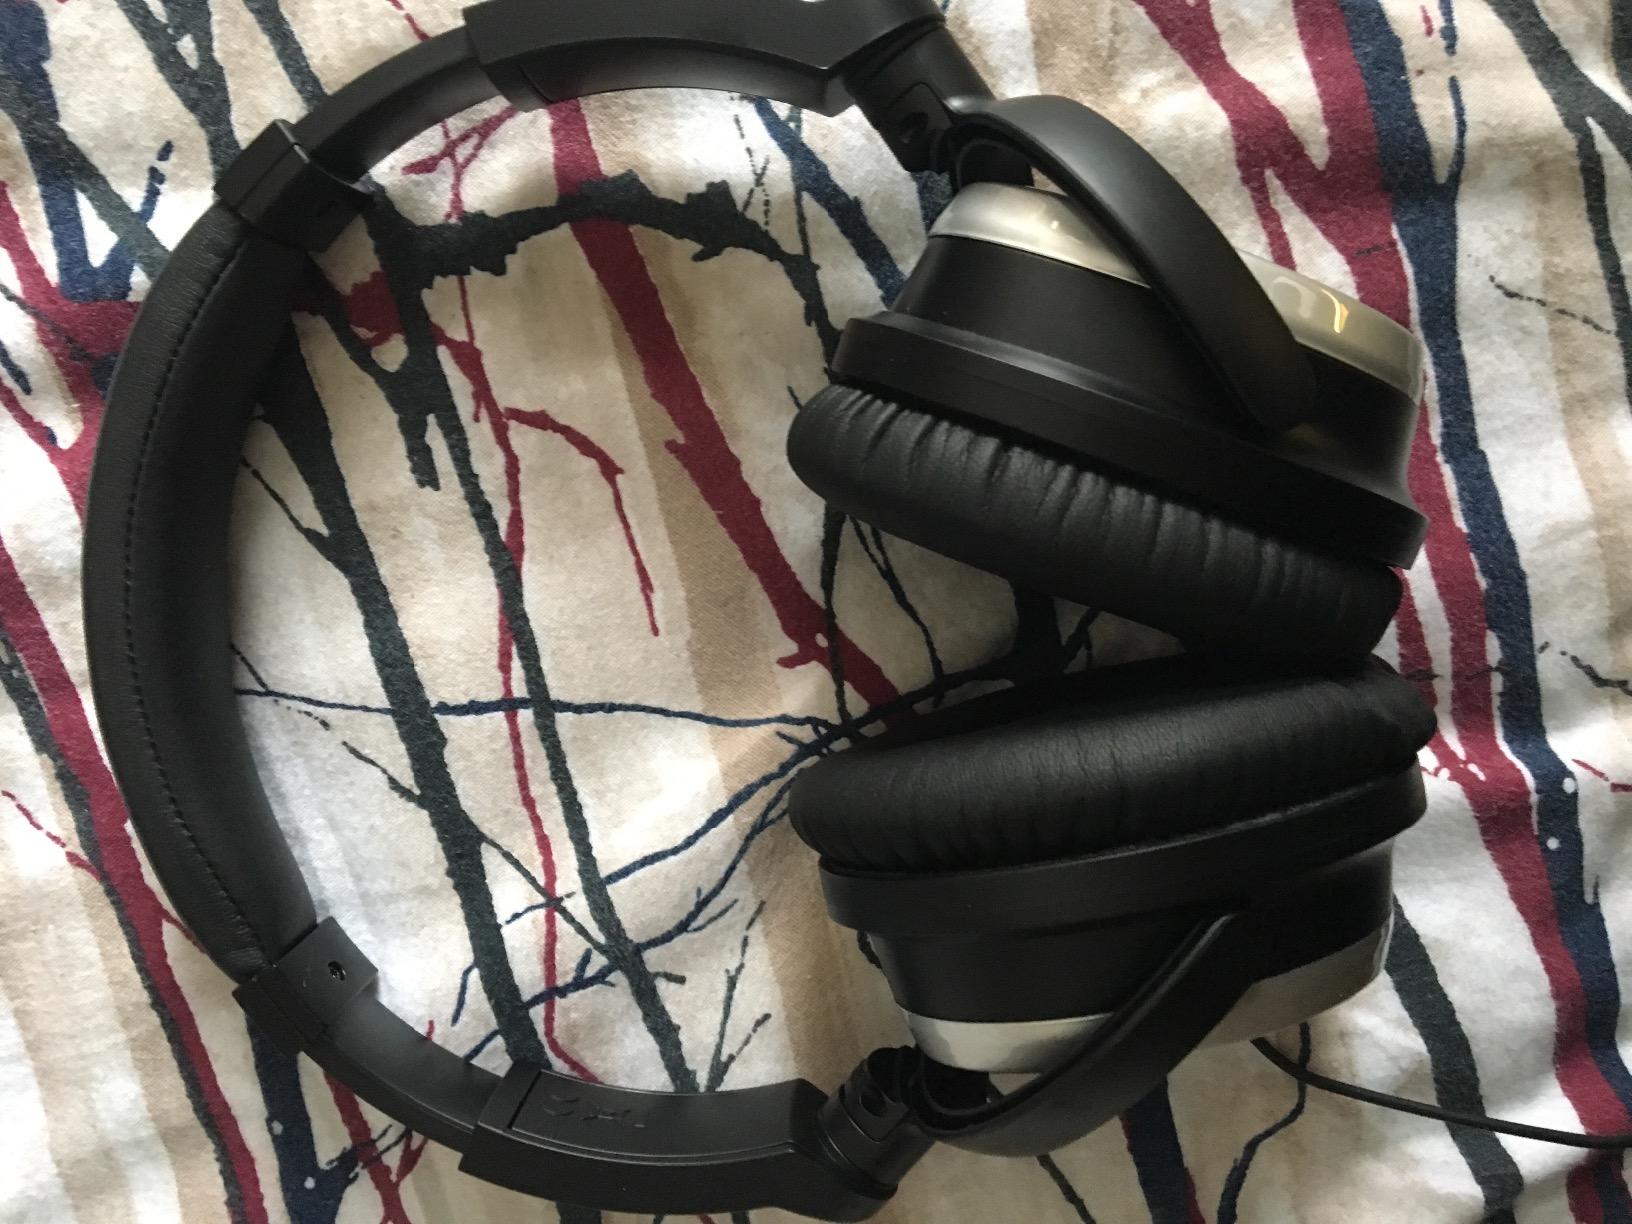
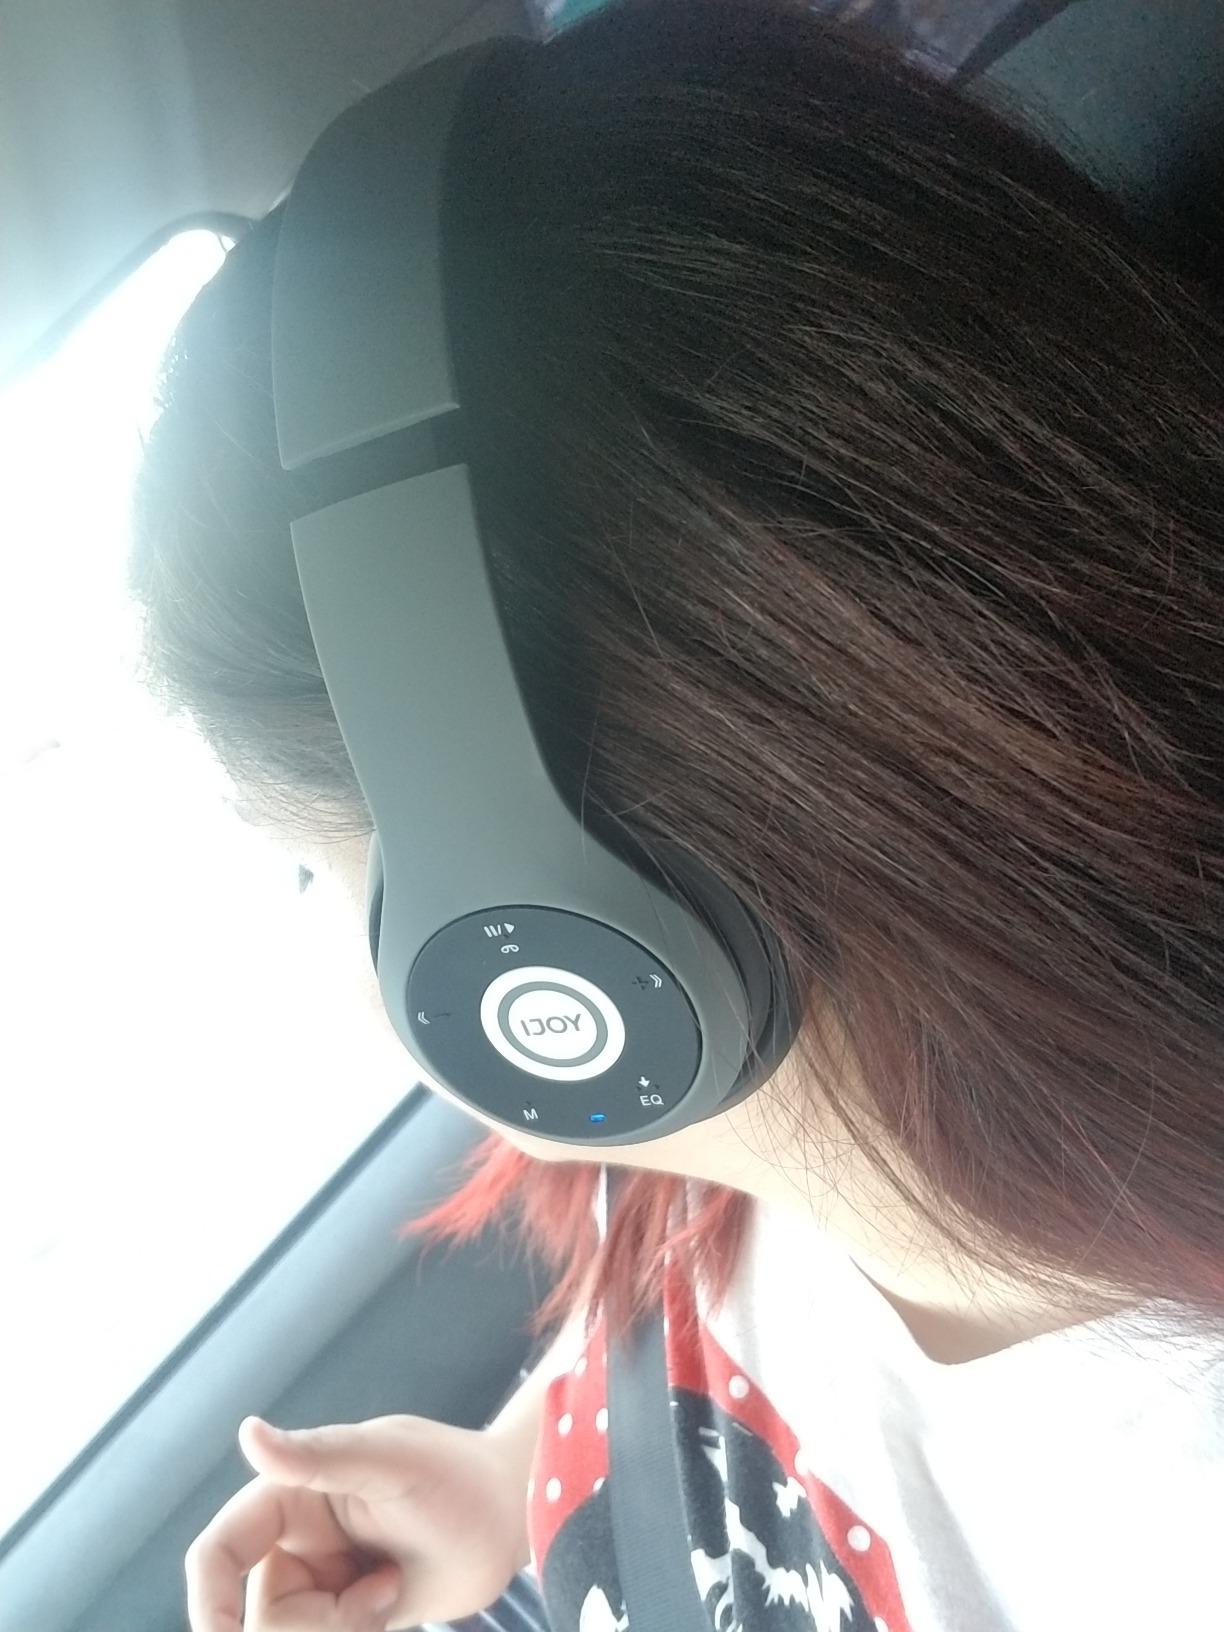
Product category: headphones
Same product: no